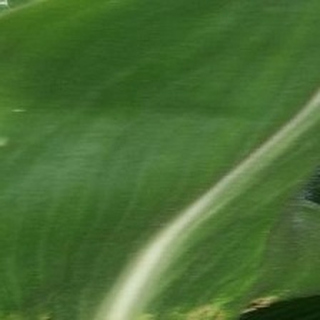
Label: healthy_corn